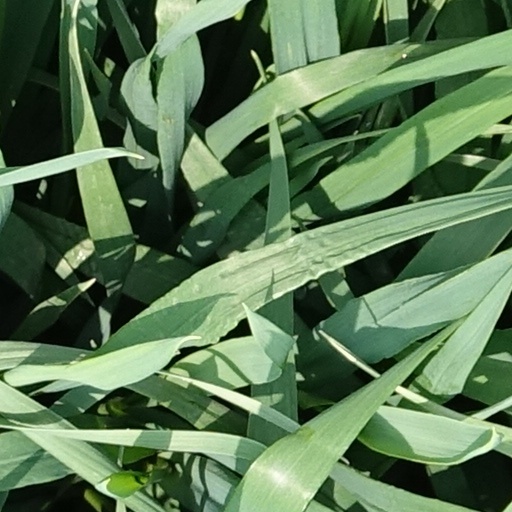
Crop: wheat